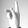
ASL letter: K